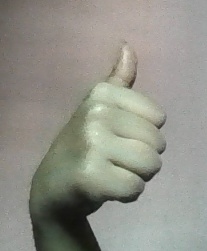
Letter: aleff